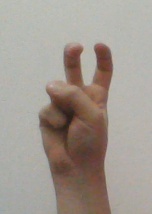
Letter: toot